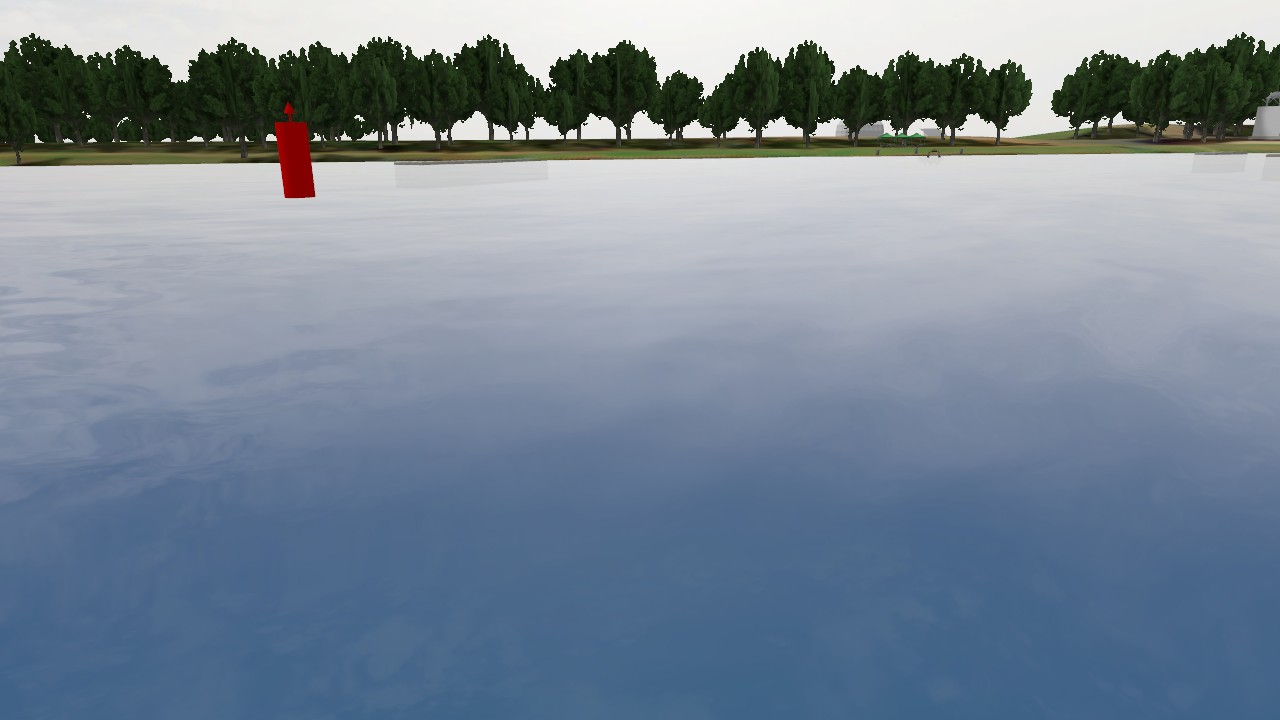
Label: lateral_starboard
Descriptions: red cone-shaped top mark ||| uniform red surface without any stripes ||| buoy body painted entirely red